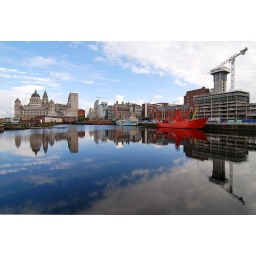
the red pilot ship moored by the albert dock in liverpool with new developments and the historic liver buildings around it